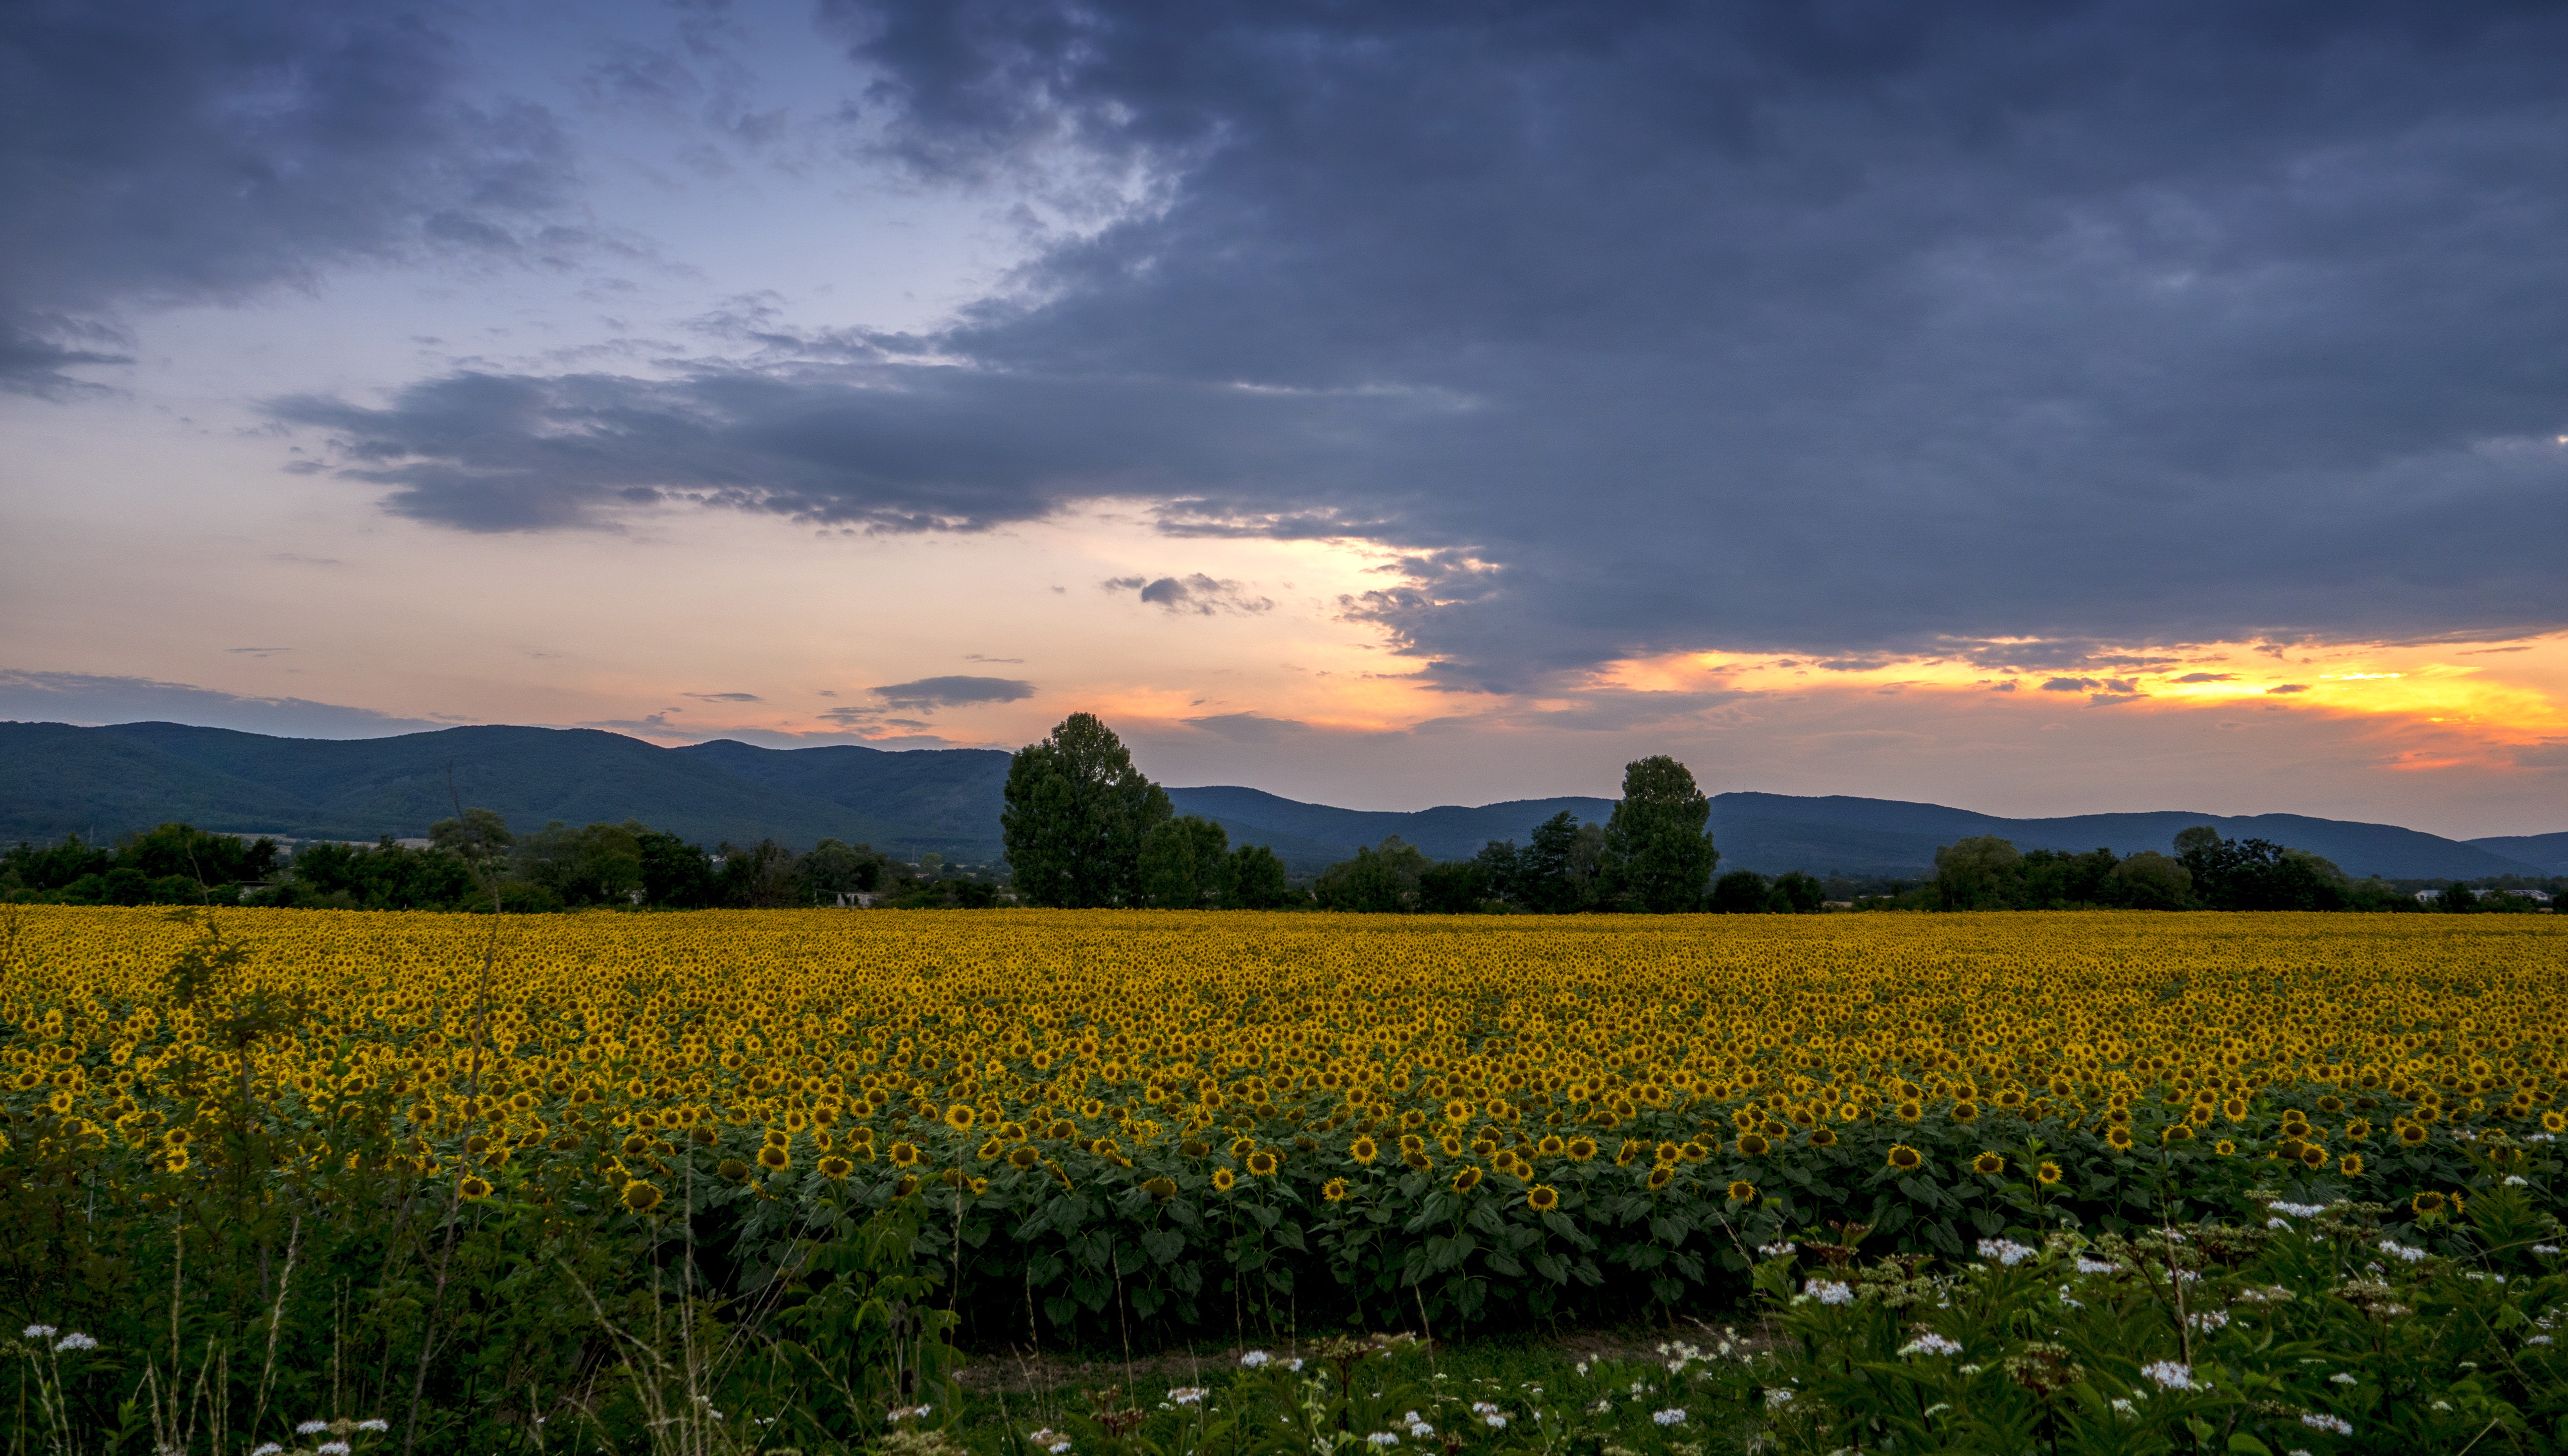
twilight, field, sunflowers, summer, sky, nature, yellow, natural landscape, cloud, rapeseed, atmospheric phenomenon, crop, plant, agriculture, morning, horizon, spring, canola, meadow, evening, rural area, farm, sunlight, sunset, brassica rapa, landscape, plain, flower, mustard plant, mustard and cabbage family, tree, sunrise, hill, cash crop, vegetable, wildflower, sunflower, meteorological phenomenon, grassland, plantation, dusk, brassica, prairie